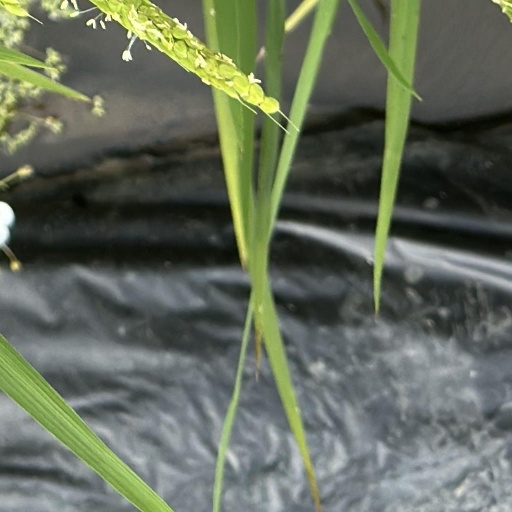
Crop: rice